Fort Sumner Cemetery Wall and Entry

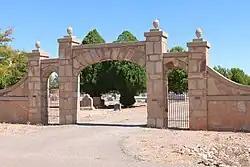

The Fort Sumner Cemetery Wall and Entry, at 17th and Dunn Sts, 1 mile north of intersection of 17th and U.S. 60 in Fort Sumner, New Mexico, was a Works Progress Administration project in 1938 and 1939. It was listed on the National Register of Historic Places in 2008.